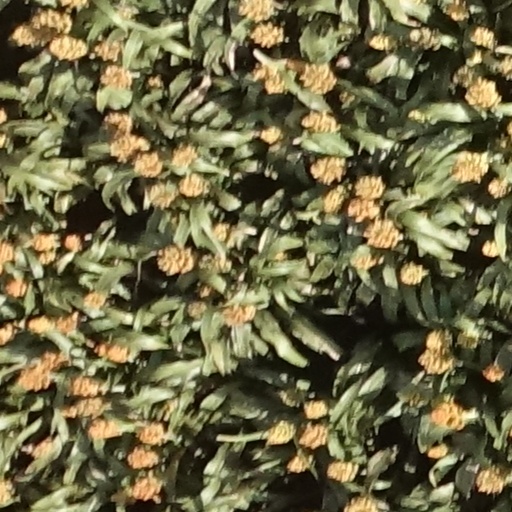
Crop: sorghum